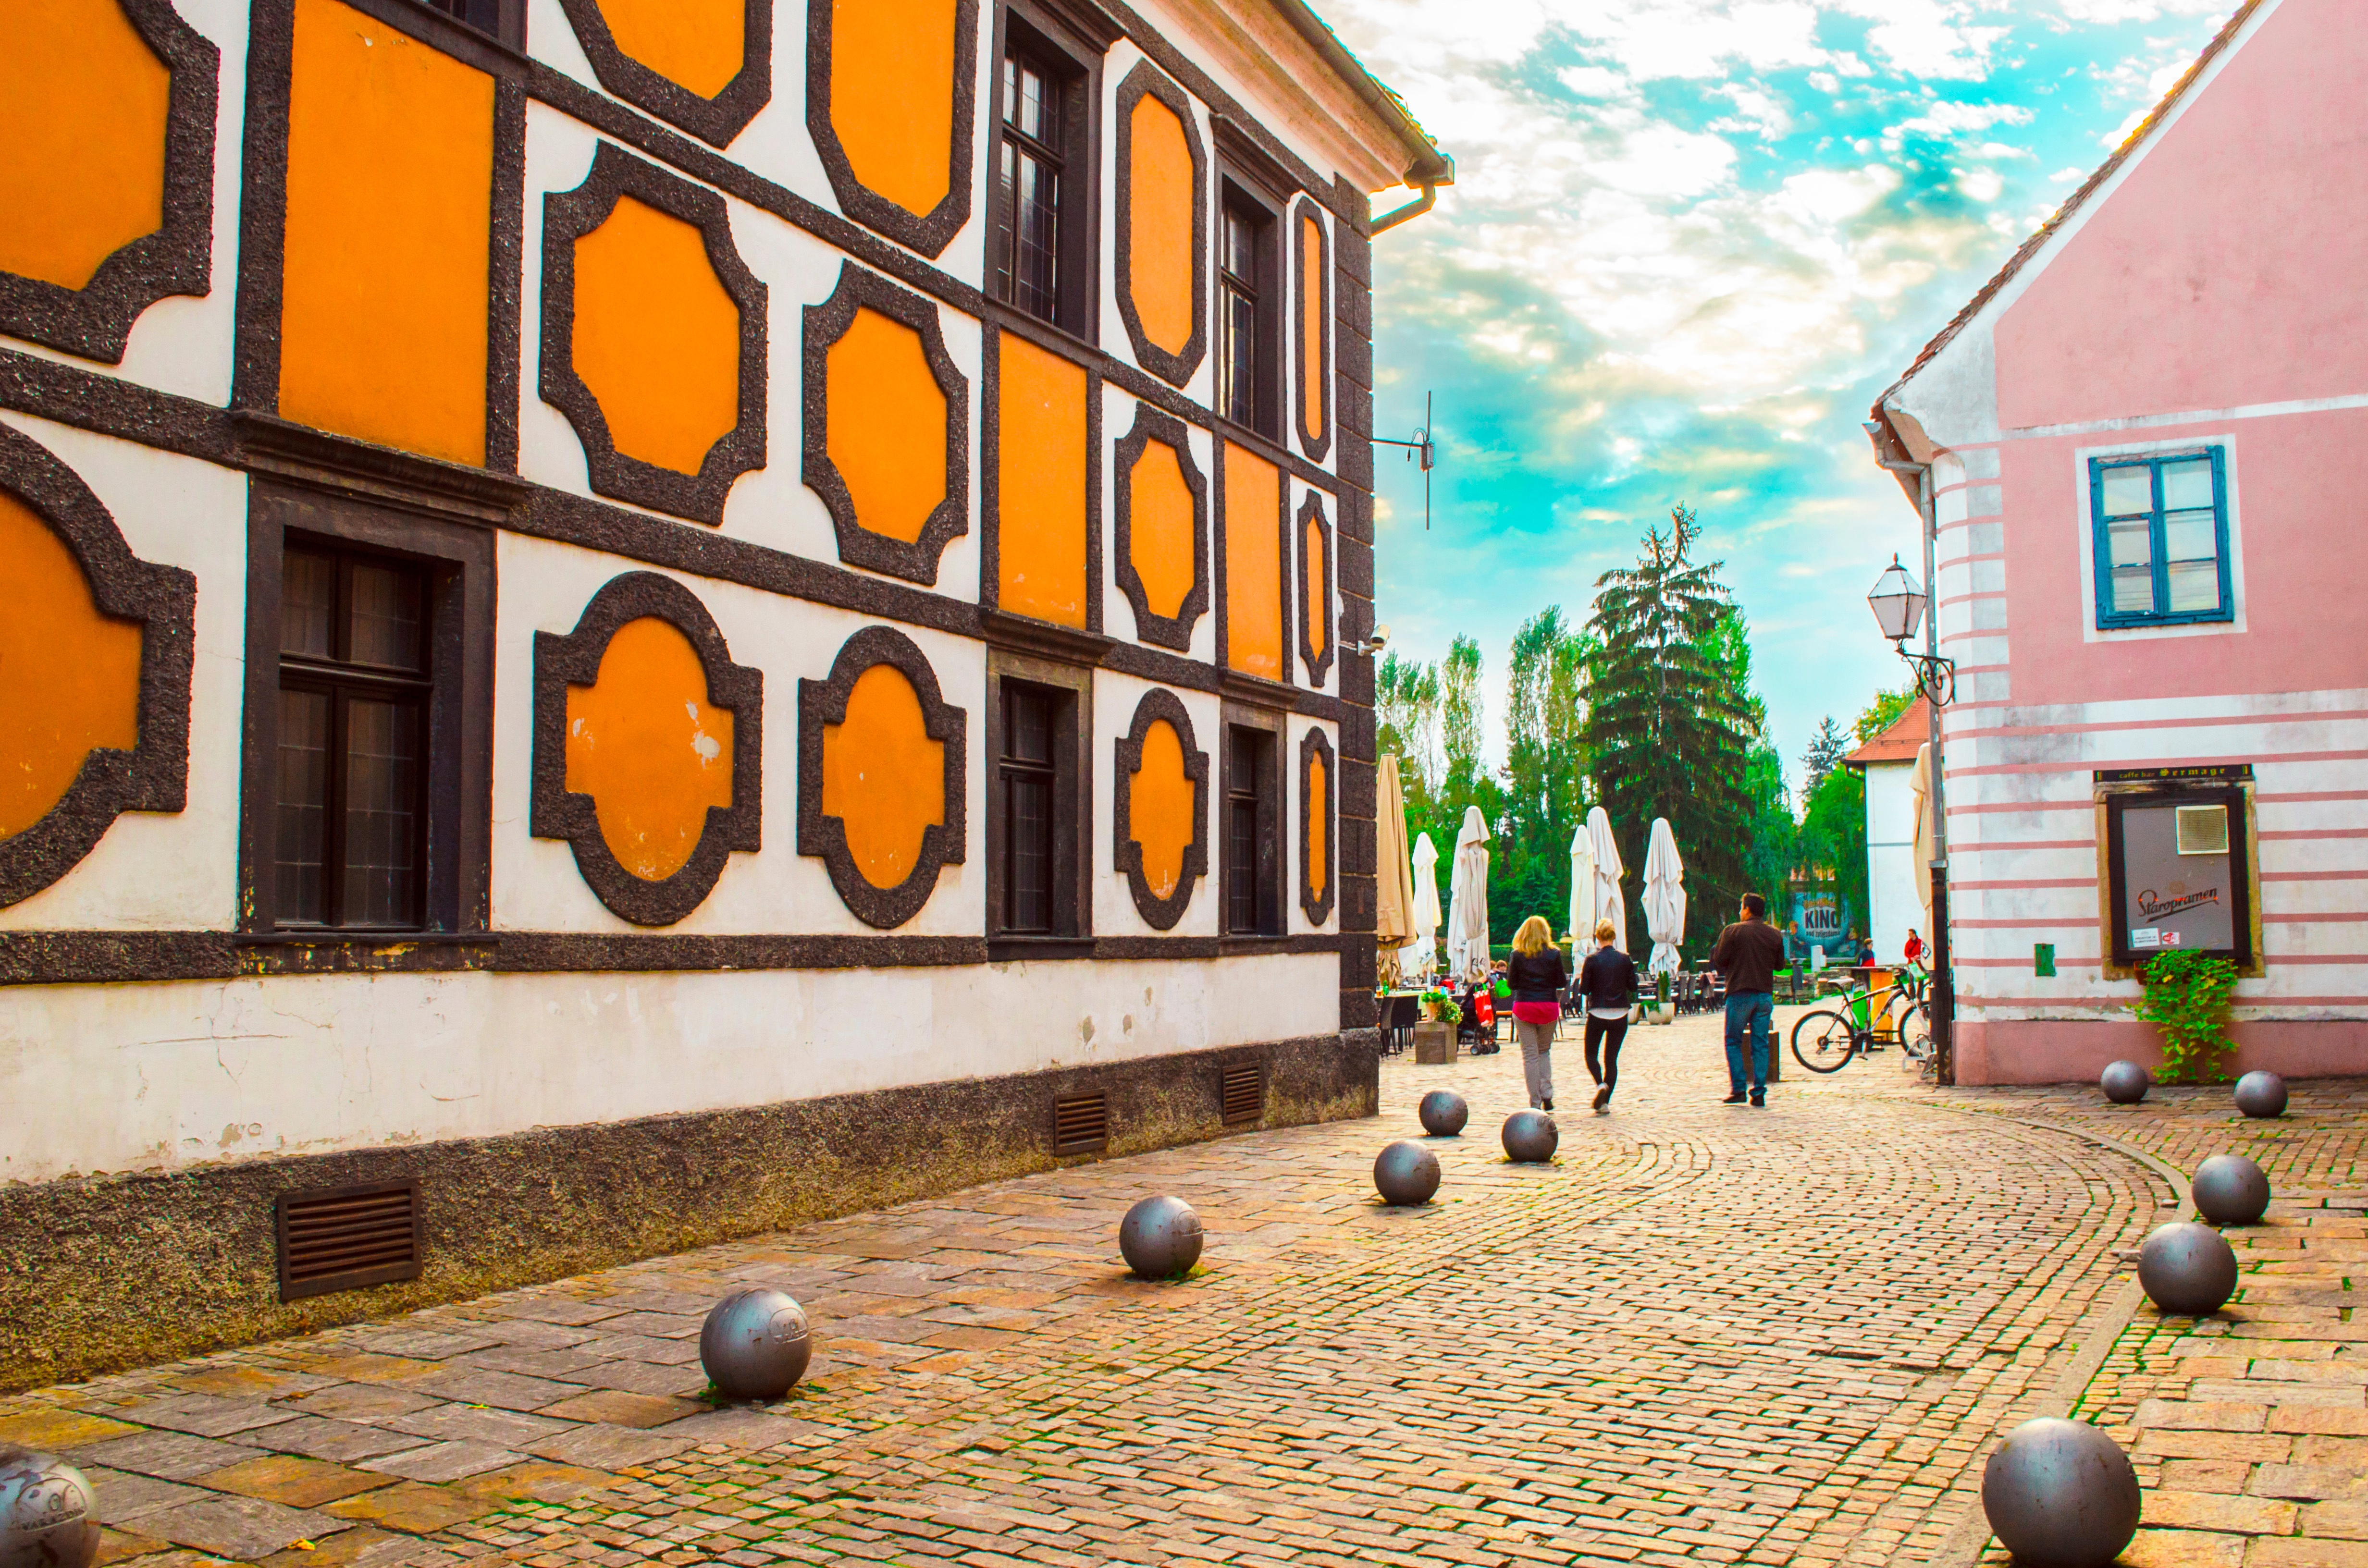
street, town, wall, art, neighbourhood